Winthrop Eagles men's basketball

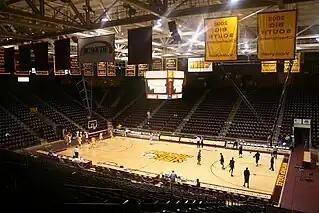
Winthrop Coliseum

Winthrop Coliseum (1982–present): 6,100-seat multi-purpose arena in Rock Hill, South Carolina.